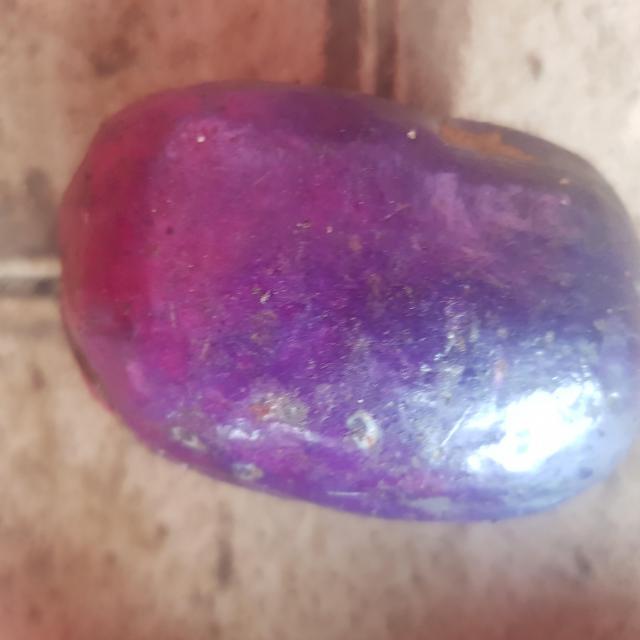
Plum grade: unaffected